Gerrit Holdijk

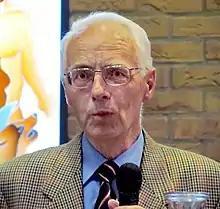
Gerrit Holdijk in 2012

Gerrit Holdijk (17 November 1944 – 30 November 2015) was a Dutch jurist and politician of the Reformed Political Party (SGP).